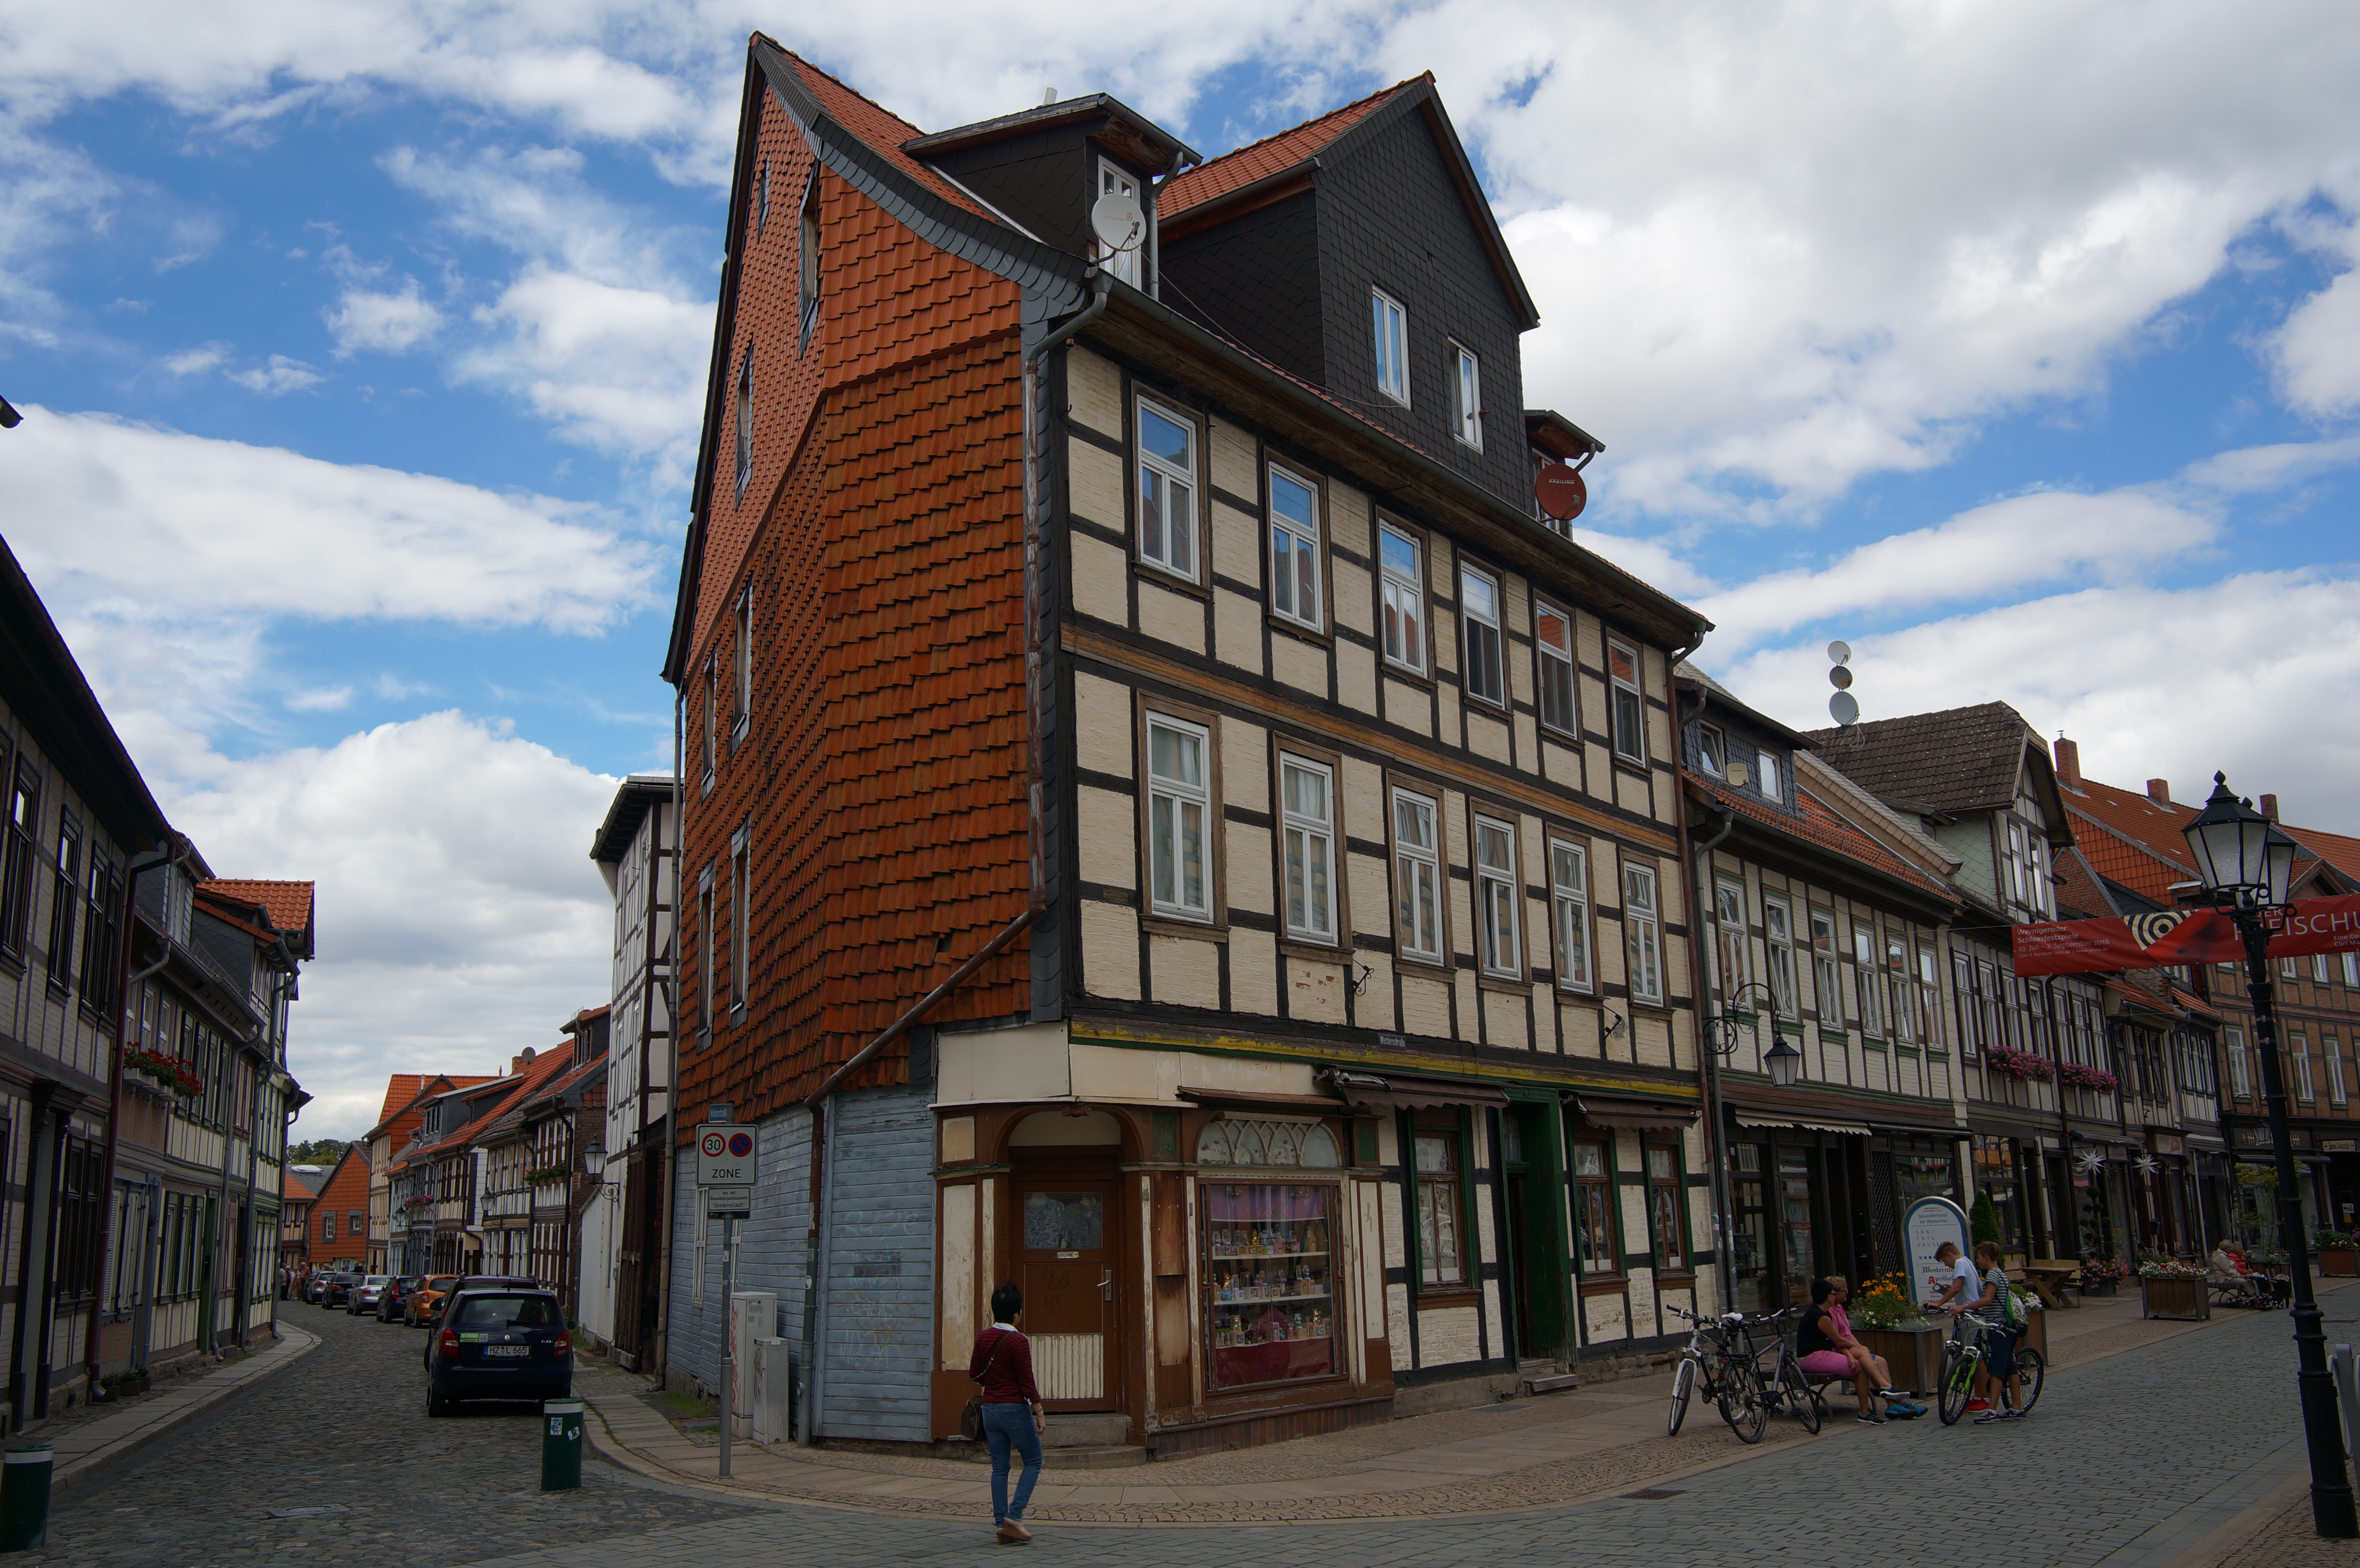
architecture, road, street, house, town, city, cityscape, downtown, facade, 2016, infrastructure, germany, deutschland, samyang, sony, nex, nex6, saxonyanhalt, sachsenanhalt, 21mm, lenstagged, samyang21mm114umccse, samyang21mm, steffenzahn, wernigerode, neighbourhood, urban area, residential area, human settlement